Aviatik D.III

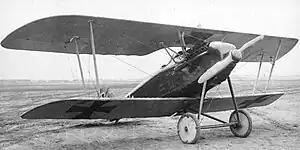
Oblique view of the Aviatik D.III

The Aviatik D.III was a experimental single-seater fighter plane built by for the Imperial German Army's Imperial German Air Service during the First World War. Two aircraft were delivered in 1917, but they may have been primarily intended as engine testbeds. Low-rate production continued after the end of the war in November 1918 for service with the postwar Air Force and Air Police. The D.III became the basis for the Aviatik D.IV.